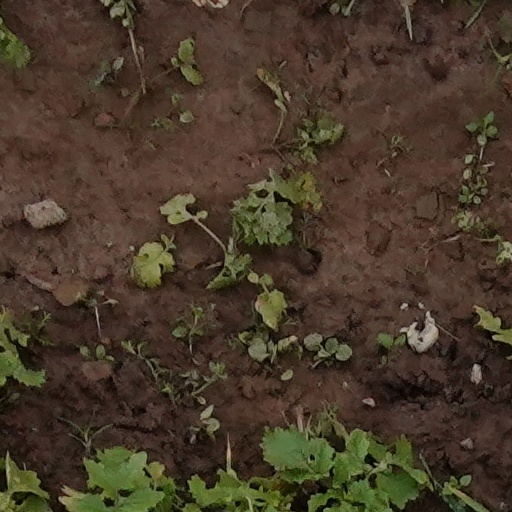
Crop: wheat